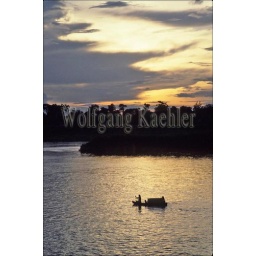
Amazon river, ticuna indians silhouetted in boat on the river at sunset